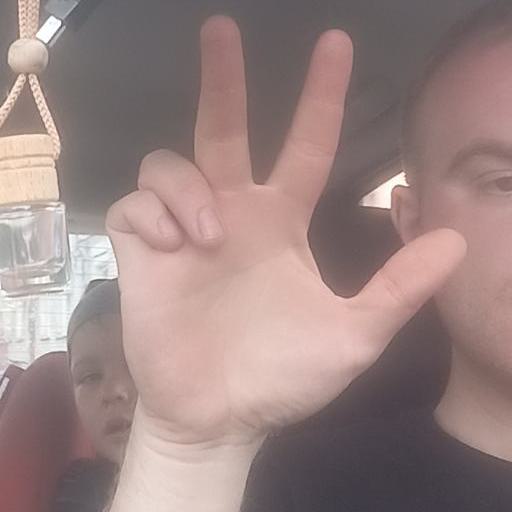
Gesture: three2